Angelina Love

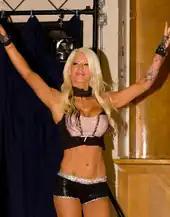
Love in July 2011

Love made her debut for Great Canadian Wrestling (GCW) on December 27, 2011, at the "Season's Beatings" event in Oshawa, Ontario, Canada, where she teamed up with Shawn Spears in a losing effort to Seleziya Sparx and Brent Banks in a mixed-tag-team match. Love made her debut for Indian promotion Ring Ka King on March 18, 2012, where she defeated Alissa Flash. After the match, Love began a storyline in which she was being pursued by Romeo and Zoravar. On the April 4 episode of "Ring Ka King", Love defeated Raisha and Alissa Flash in a triple-treat match. Following the match, Romeo came to the ring with a gift for Love, but Zoravar would out-do Romeo by giving Love jewelry and a car. On the April 14 episode of "Ring Ka King", Love defeated Raisha in a singles match. Following the match, Zoravar confessed that he was in love with Love. On September 22, 2012, during her time with TNA, Love and Velvet Sky reunited as The Beautiful People at a Northeast Wrestling event, where they were defeated by Madison Rayne and Rosita.